Dimitris Tzanakopoulos

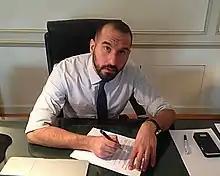

Dimitris Tzanakopoulos (Greek: Δημήτρης Τζανακόπουλος; born 5 June 1982) is a Greek politician and a lawyer. He was a Minister of State & the Government Spokesperson of the Hellenic Republic (Greece) in the cabinet of Alexis Tsipras between 2016 and 2019. In the snap general election of 7 July 2019 he was elected Member of Parliament for Athens (A).